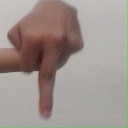
अक्षर: प